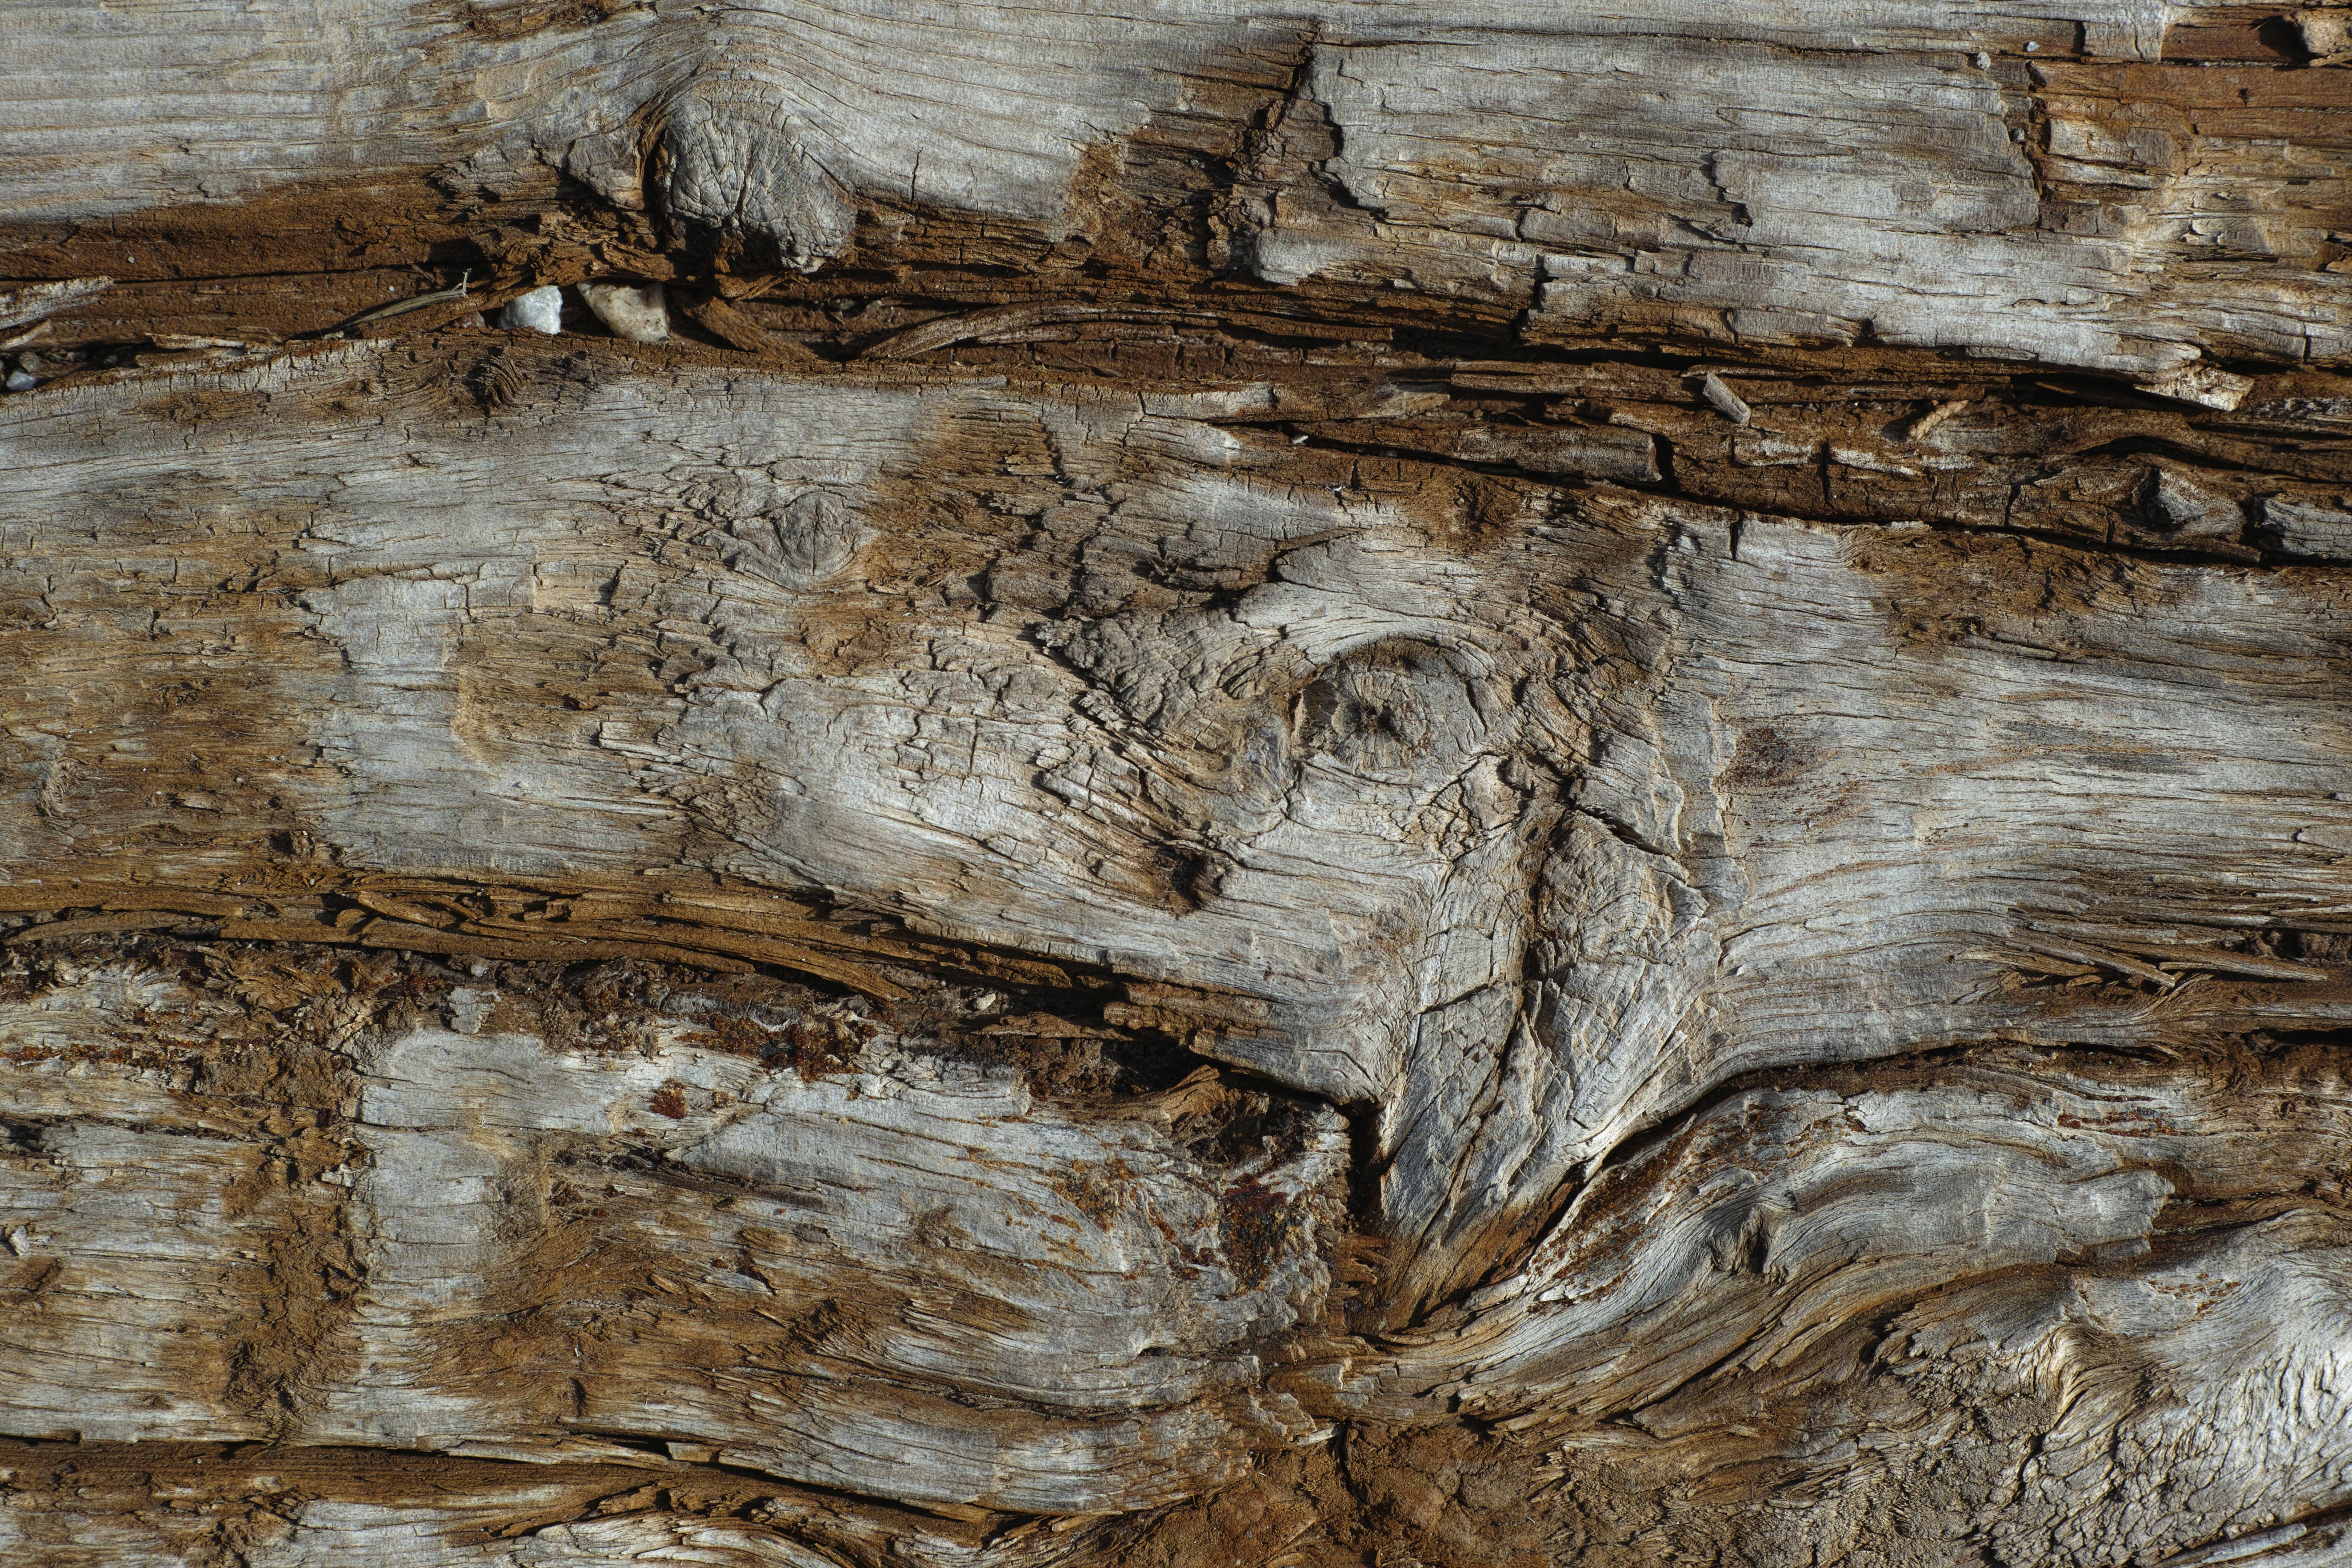
tree, rock, branch, wood, texture, trunk, wall, formation, pattern, terrain, geology, timber, ancient history, woody plant